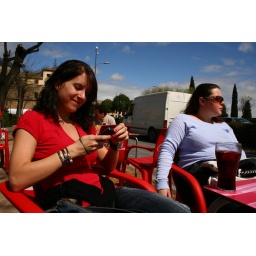
lazy tuesday noon, sitting in the sun, drinking red wine with fruits and soda